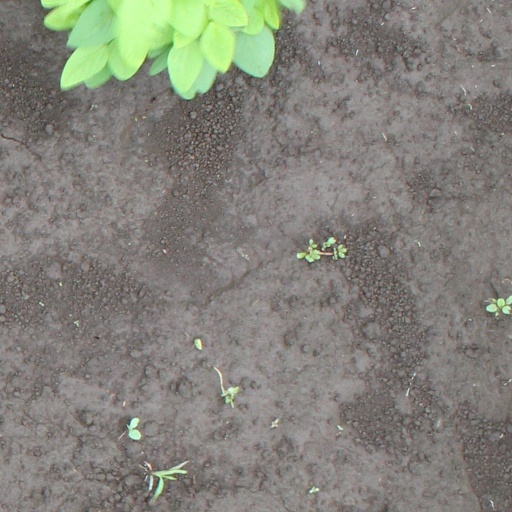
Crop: soybean